Lenovo

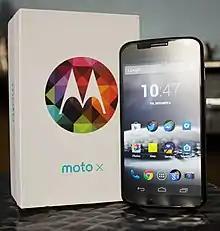
Motorola Moto X

In September 2012, Lenovo agreed to acquire the United States–based software company Stoneware, in its first software acquisition. The transaction was expected to close by the end of 2012; no financial details have been disclosed. Lenovo said that the company was acquired in order to gain access to new technology and that Stoneware is not expected to significantly affect earnings. More specifically, Stoneware was acquired to further Lenovo's efforts to improve and expand its cloud-computing services. For the two years prior to its acquisition, Stoneware partnered with Lenovo to sell its software. During this period Stoneware's sales doubled. Stoneware was founded in 2000. As of September 2012, Stoneware is based in Carmel, Indiana, and has 67 employees.